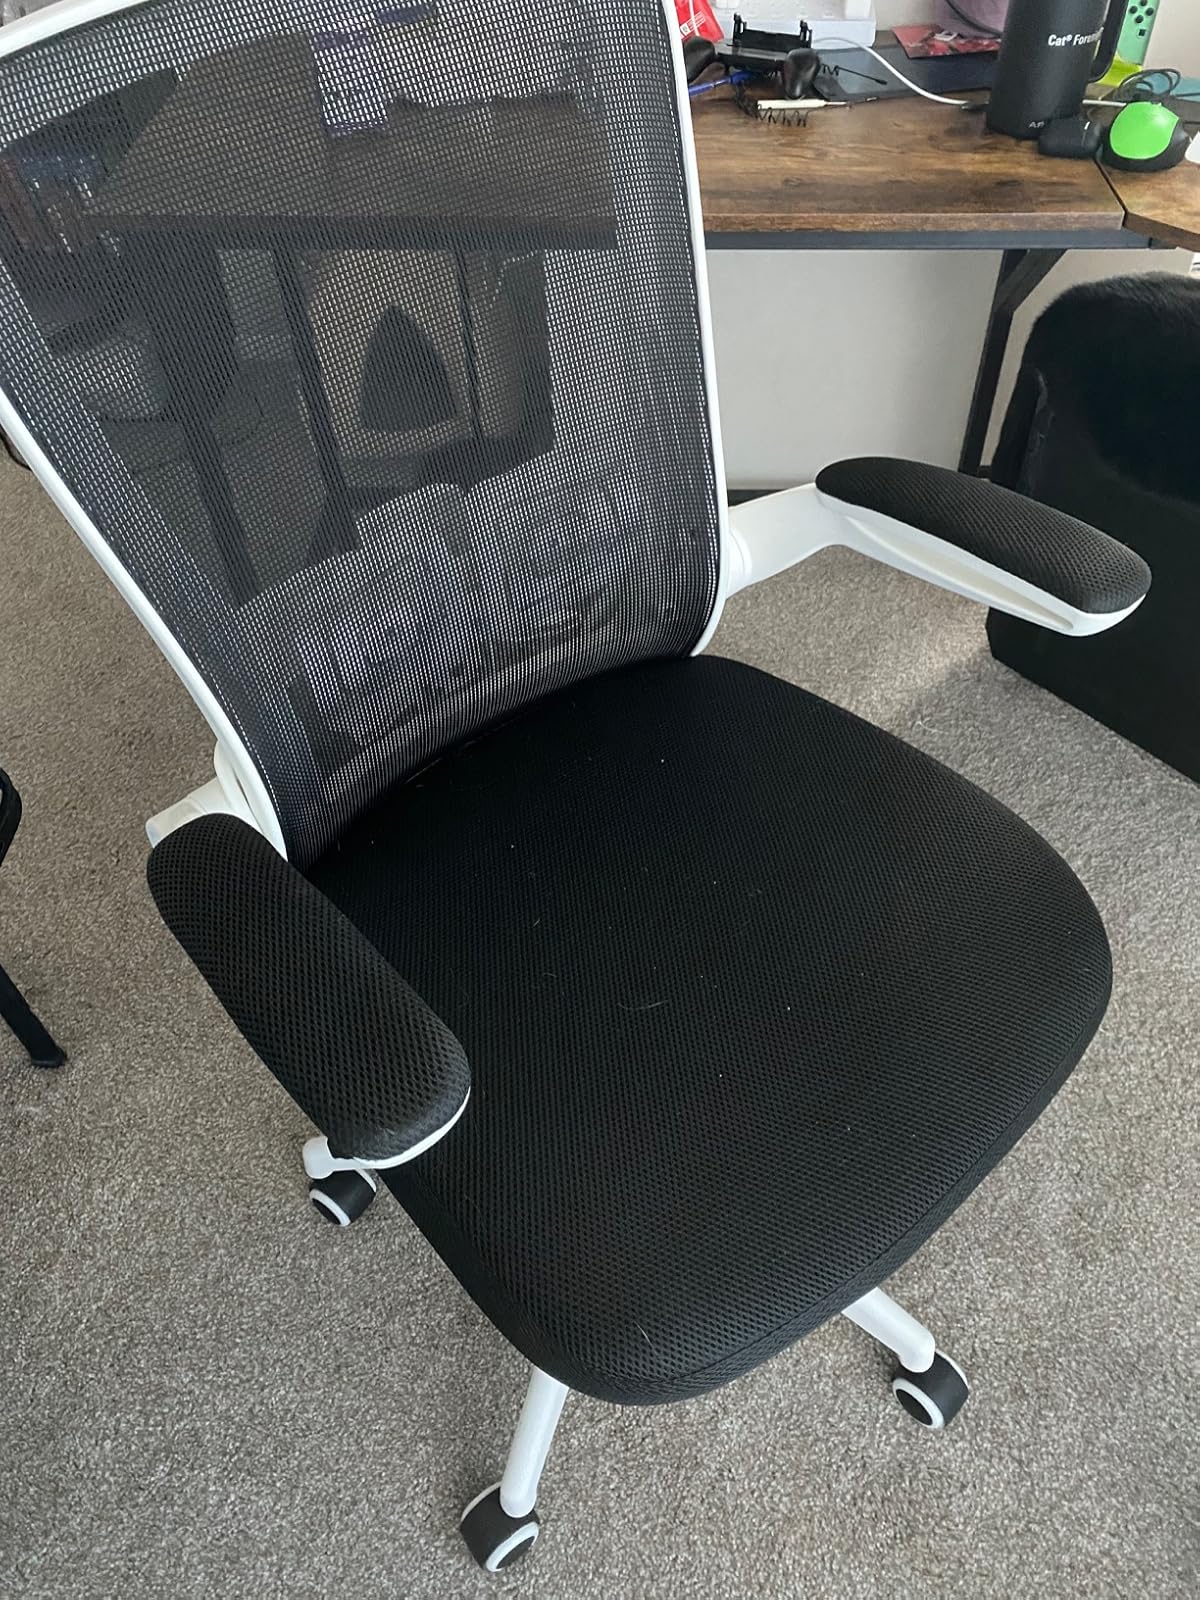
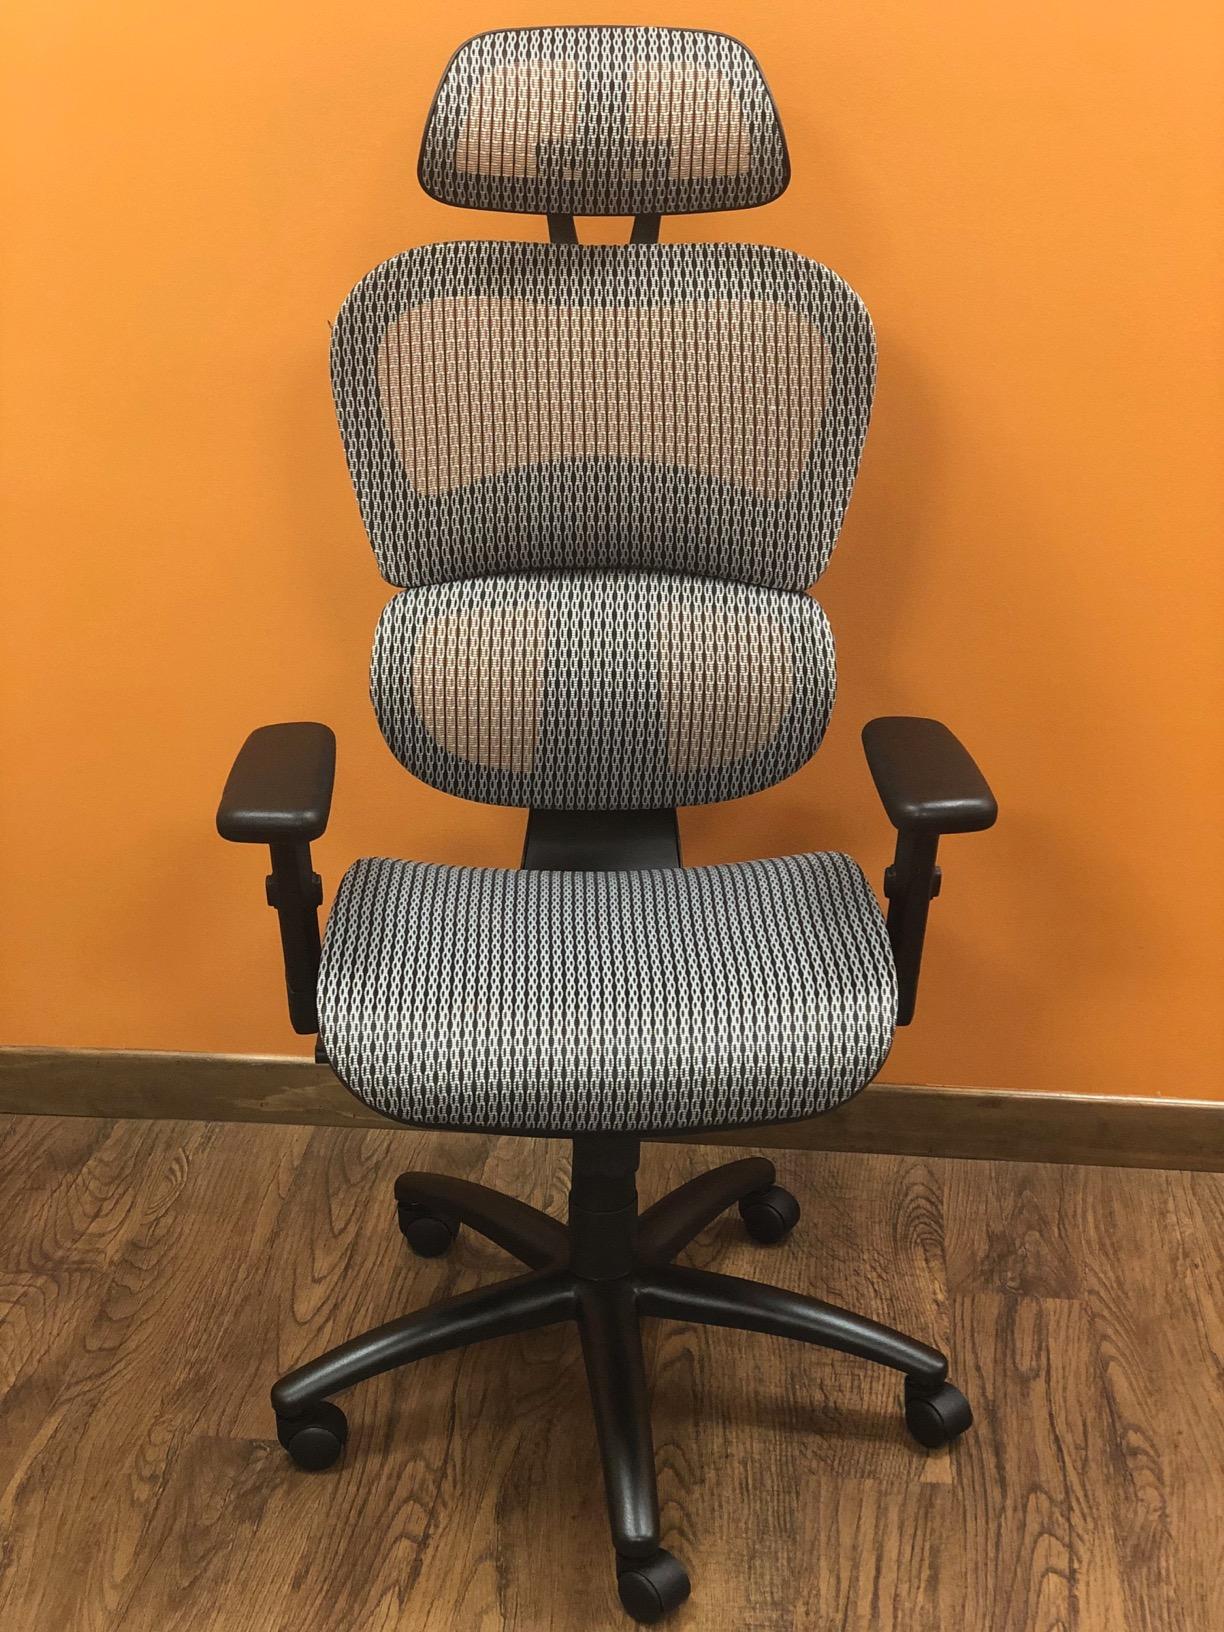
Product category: items_chair
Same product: no